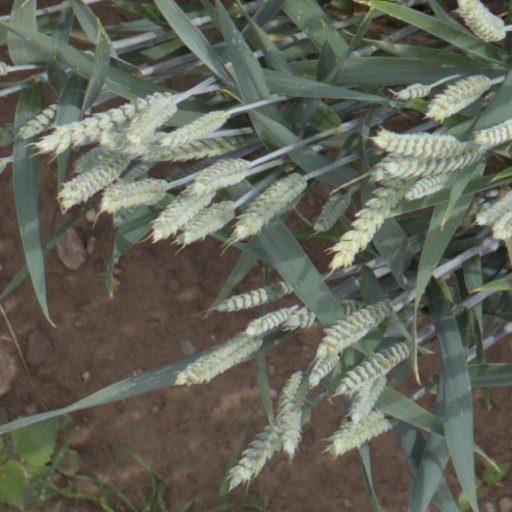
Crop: wheat